Holger Christian Reedtz

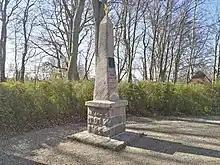
Memorial obelisk for the Reedtz family at Palsgaard

In 1856, he resigned and moved back to Palsgaard, where he resumed his astronomical studies, and was appointed to be the chairman of the Commission for the Construction of an astronomical observatory in Altona in 1853. He built himself an observatory at Palsgaard. He died there on 6 February 1857. He was buried at the family mausoleum in the cemetery of As Church near Palsgaard.